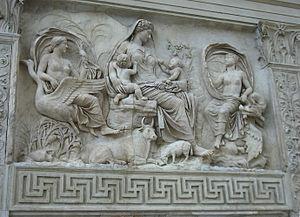
Les attitudes et comportements sexuels dans la Rome antique sont visibles dans l'art romain, la littérature, les inscriptions et dans une moindre mesure dans les restes archéologiques comme les artefacts érotiques ou l'architecture. Il a parfois été avancé qu'une caractéristique de l'ancienne Rome est une « licence sexuelle illimitée » :